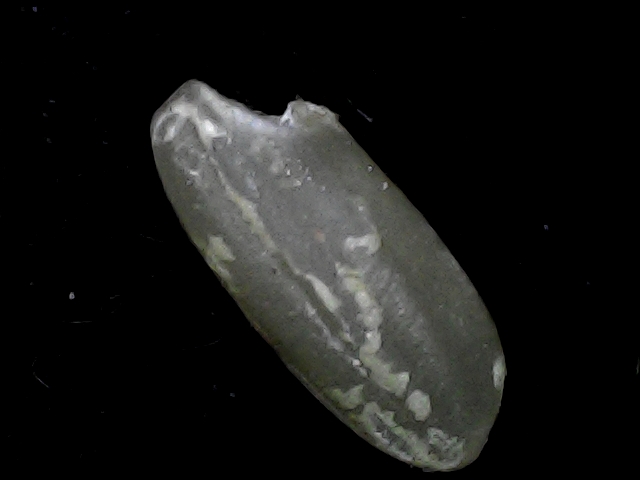
Rice variety: BD91